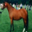
Label: horse